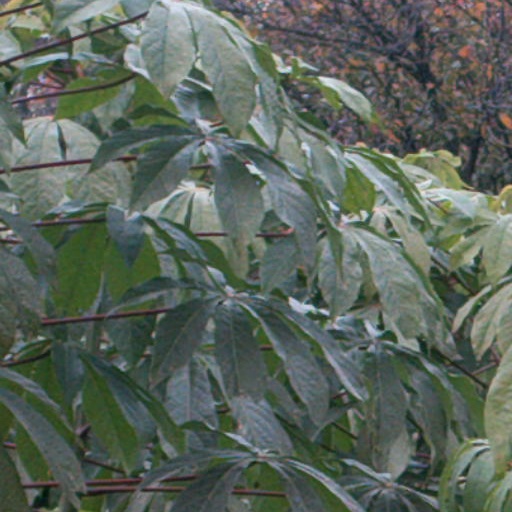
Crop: cassava